Mathilde Krim

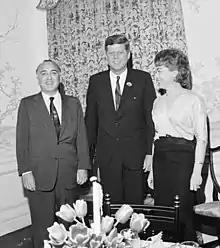
The Krims hosting John F. Kennedy (center) in 1962

In 1962, Krim became a research scientist at the Sloan-Kettering Institute for Cancer Research and, from 1981 to 1985, she was the director of its interferon lab. At her death, she held an academic appointment as Adjunct Professor of Public Health and Management at Columbia University's Mailman School of Public Health. She was a fluent speaker, reader, and writer of four foreign languages: German, Italian, Hebrew, and French.